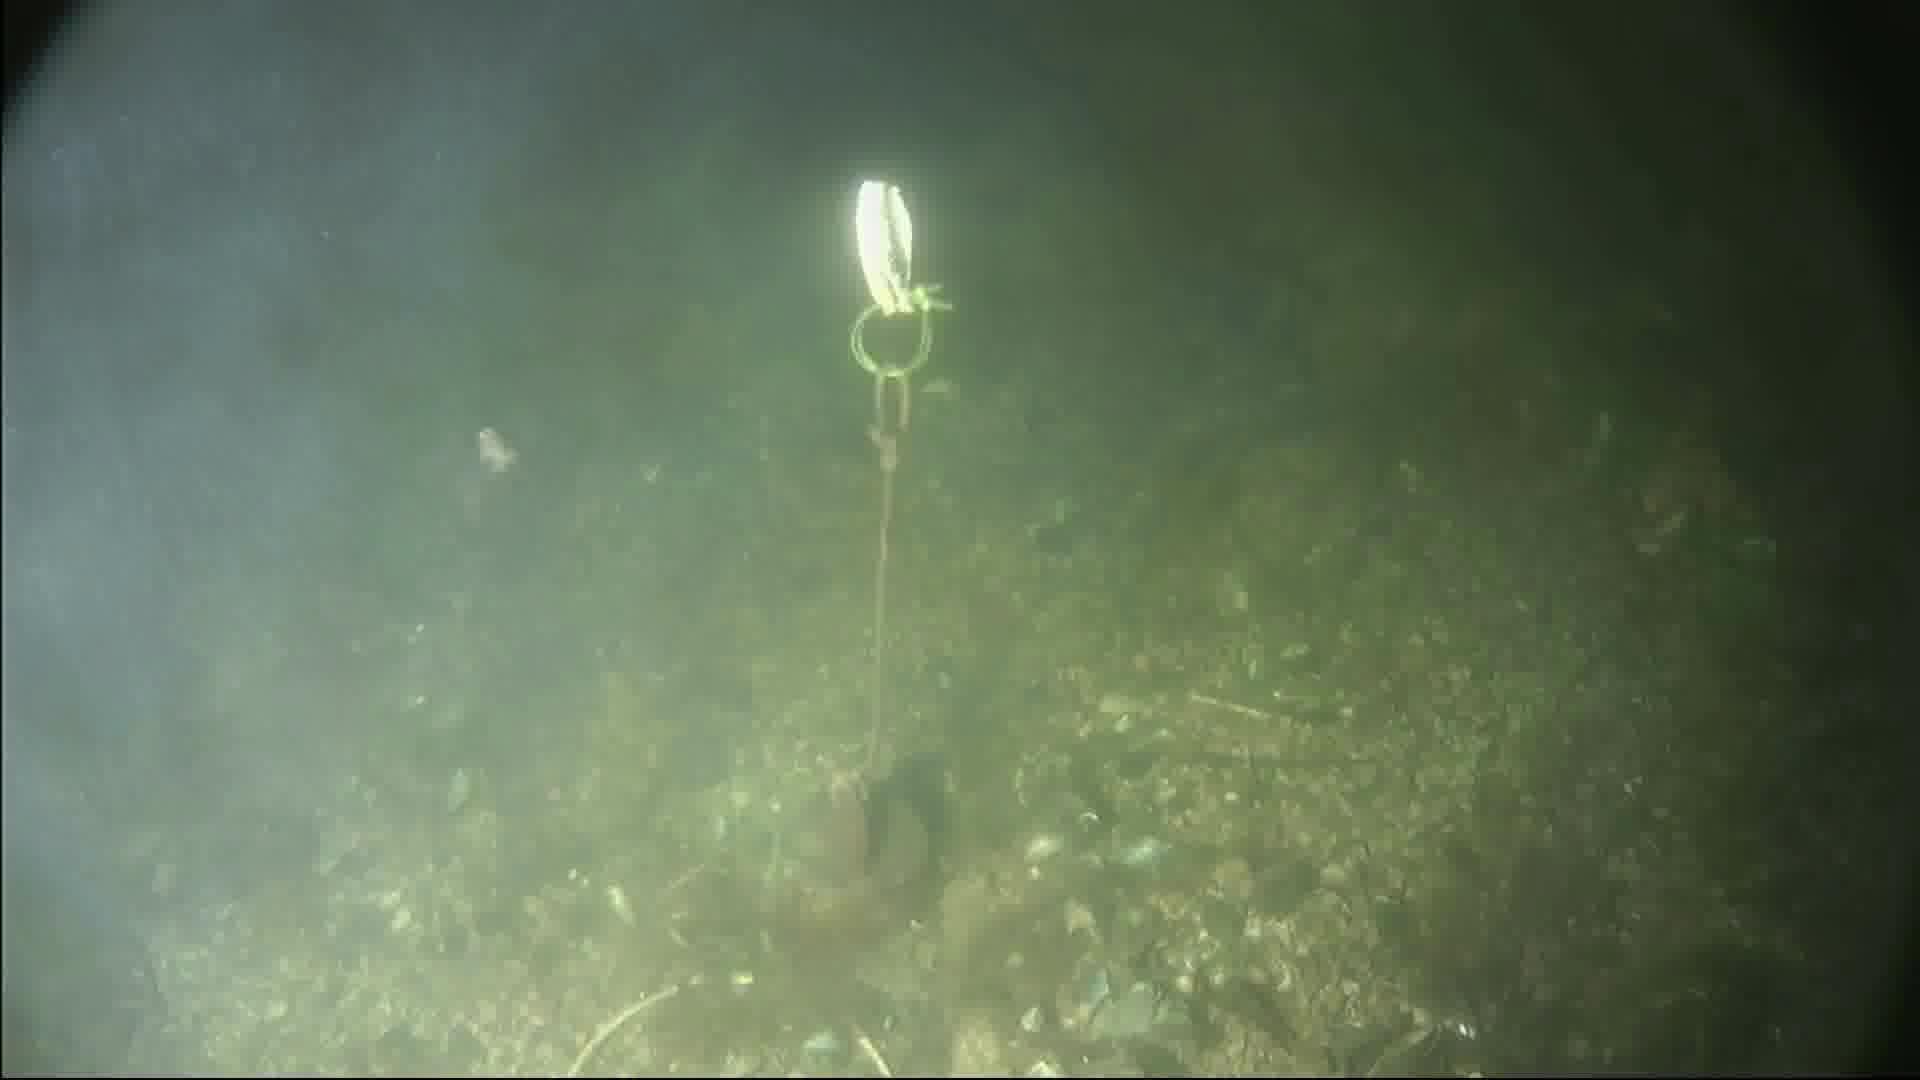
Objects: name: shrimp